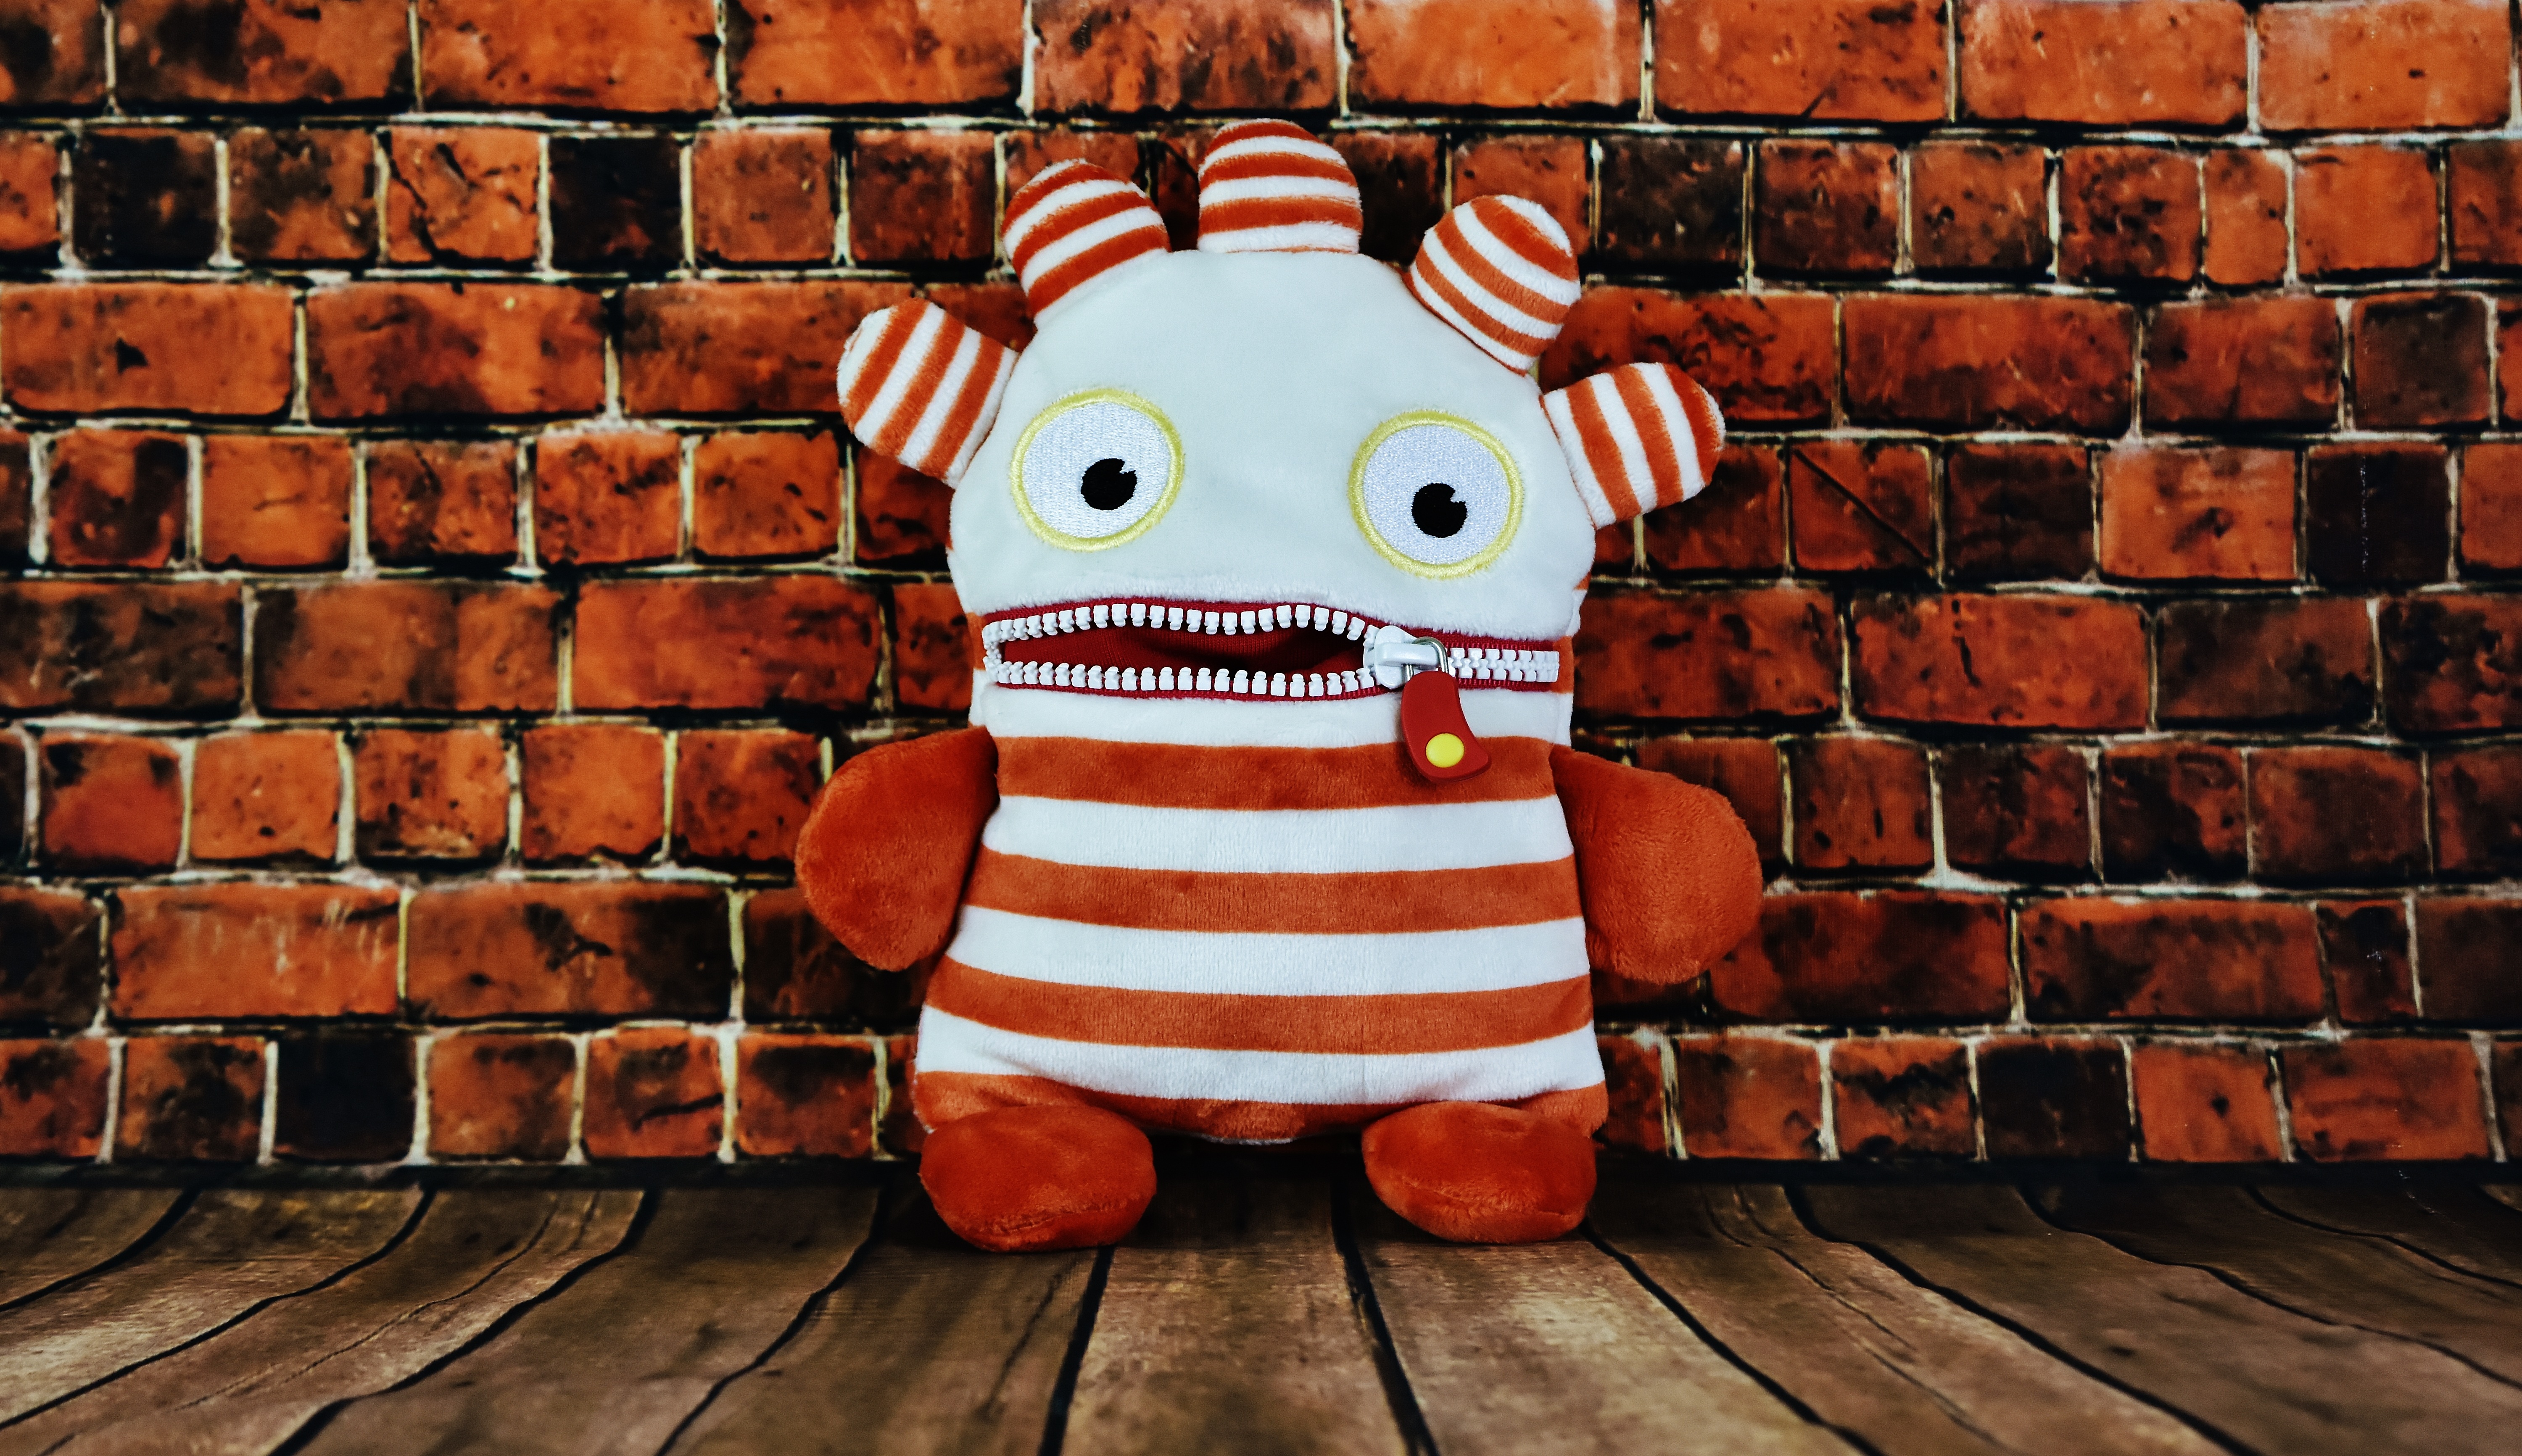
ensure p ppchen, worry about hog, worry doll, zip, plush, funny, toys